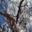
Label: forest